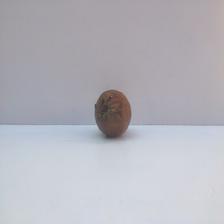
Size: Spoiled